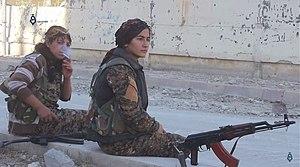
Combattantes des YPJ à Raqqa, octobre 2017
La bataille de Raqqa a lieu lors de la guerre civile syrienne durant l'opération Colère de l'Euphrate, dont elle marque la phase finale. Elle est lancée le 6 juin 2017 par les Forces démocratiques syriennes, avec le soutien de la coalition internationale menée par les États-Unis, afin de prendre Raqqa, la plus importante ville contrôlée par les djihadistes de l'État islamique en Syrie.